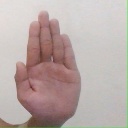
अक्षर: ध